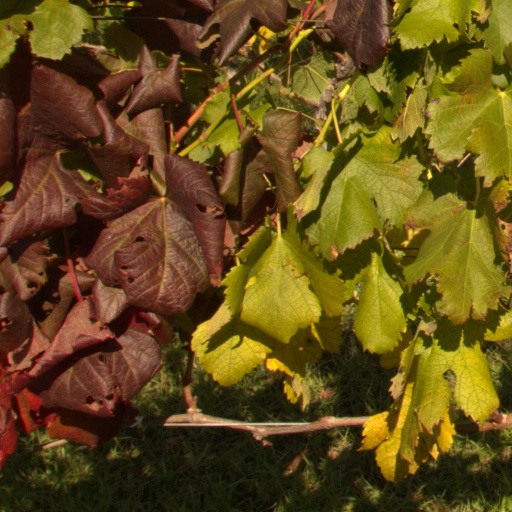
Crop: grape